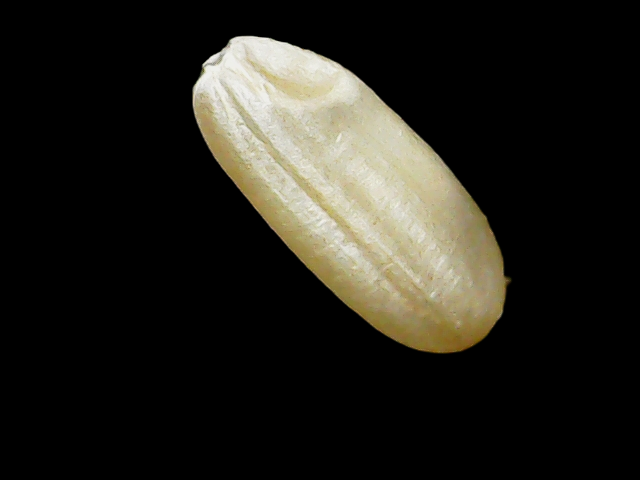
Rice variety: Binadhan8